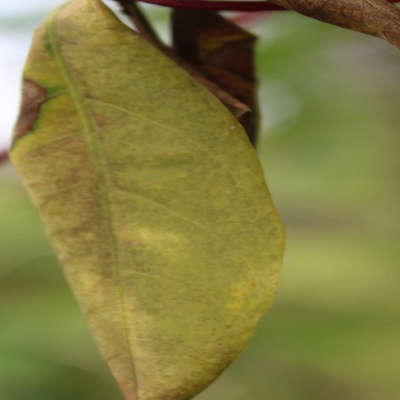
Crop: Cassava
Condition: bacterial blight